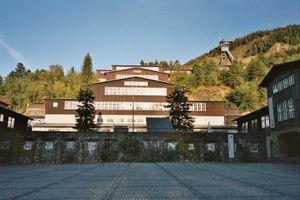
Les mines de Rammelsberg sont d'anciennes mines reconverties en musée et situées près de Goslar, en Basse-Saxe. Elles sont inscrites depuis 1992 conjointement avec la ville historique de Goslar sur la liste du patrimoine mondial.
Rammelsberg est une montagne d'Allemagne haute de 636 mètres au sud de Goslar. Elle est notamment connue pour ses mines classés sur la liste du patrimoine mondial et qui furent longtemps la référence dans l'histoire des mines d'argent.